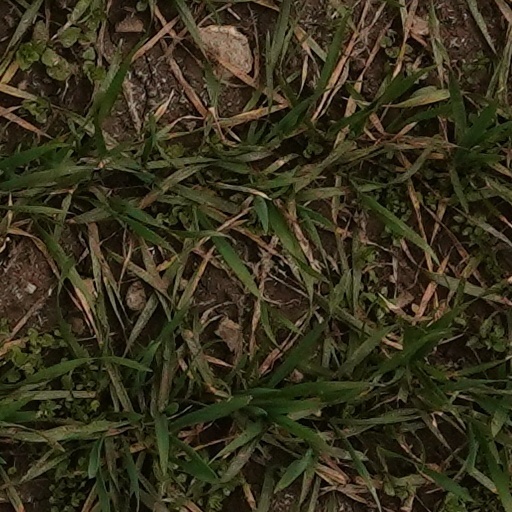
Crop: wheat